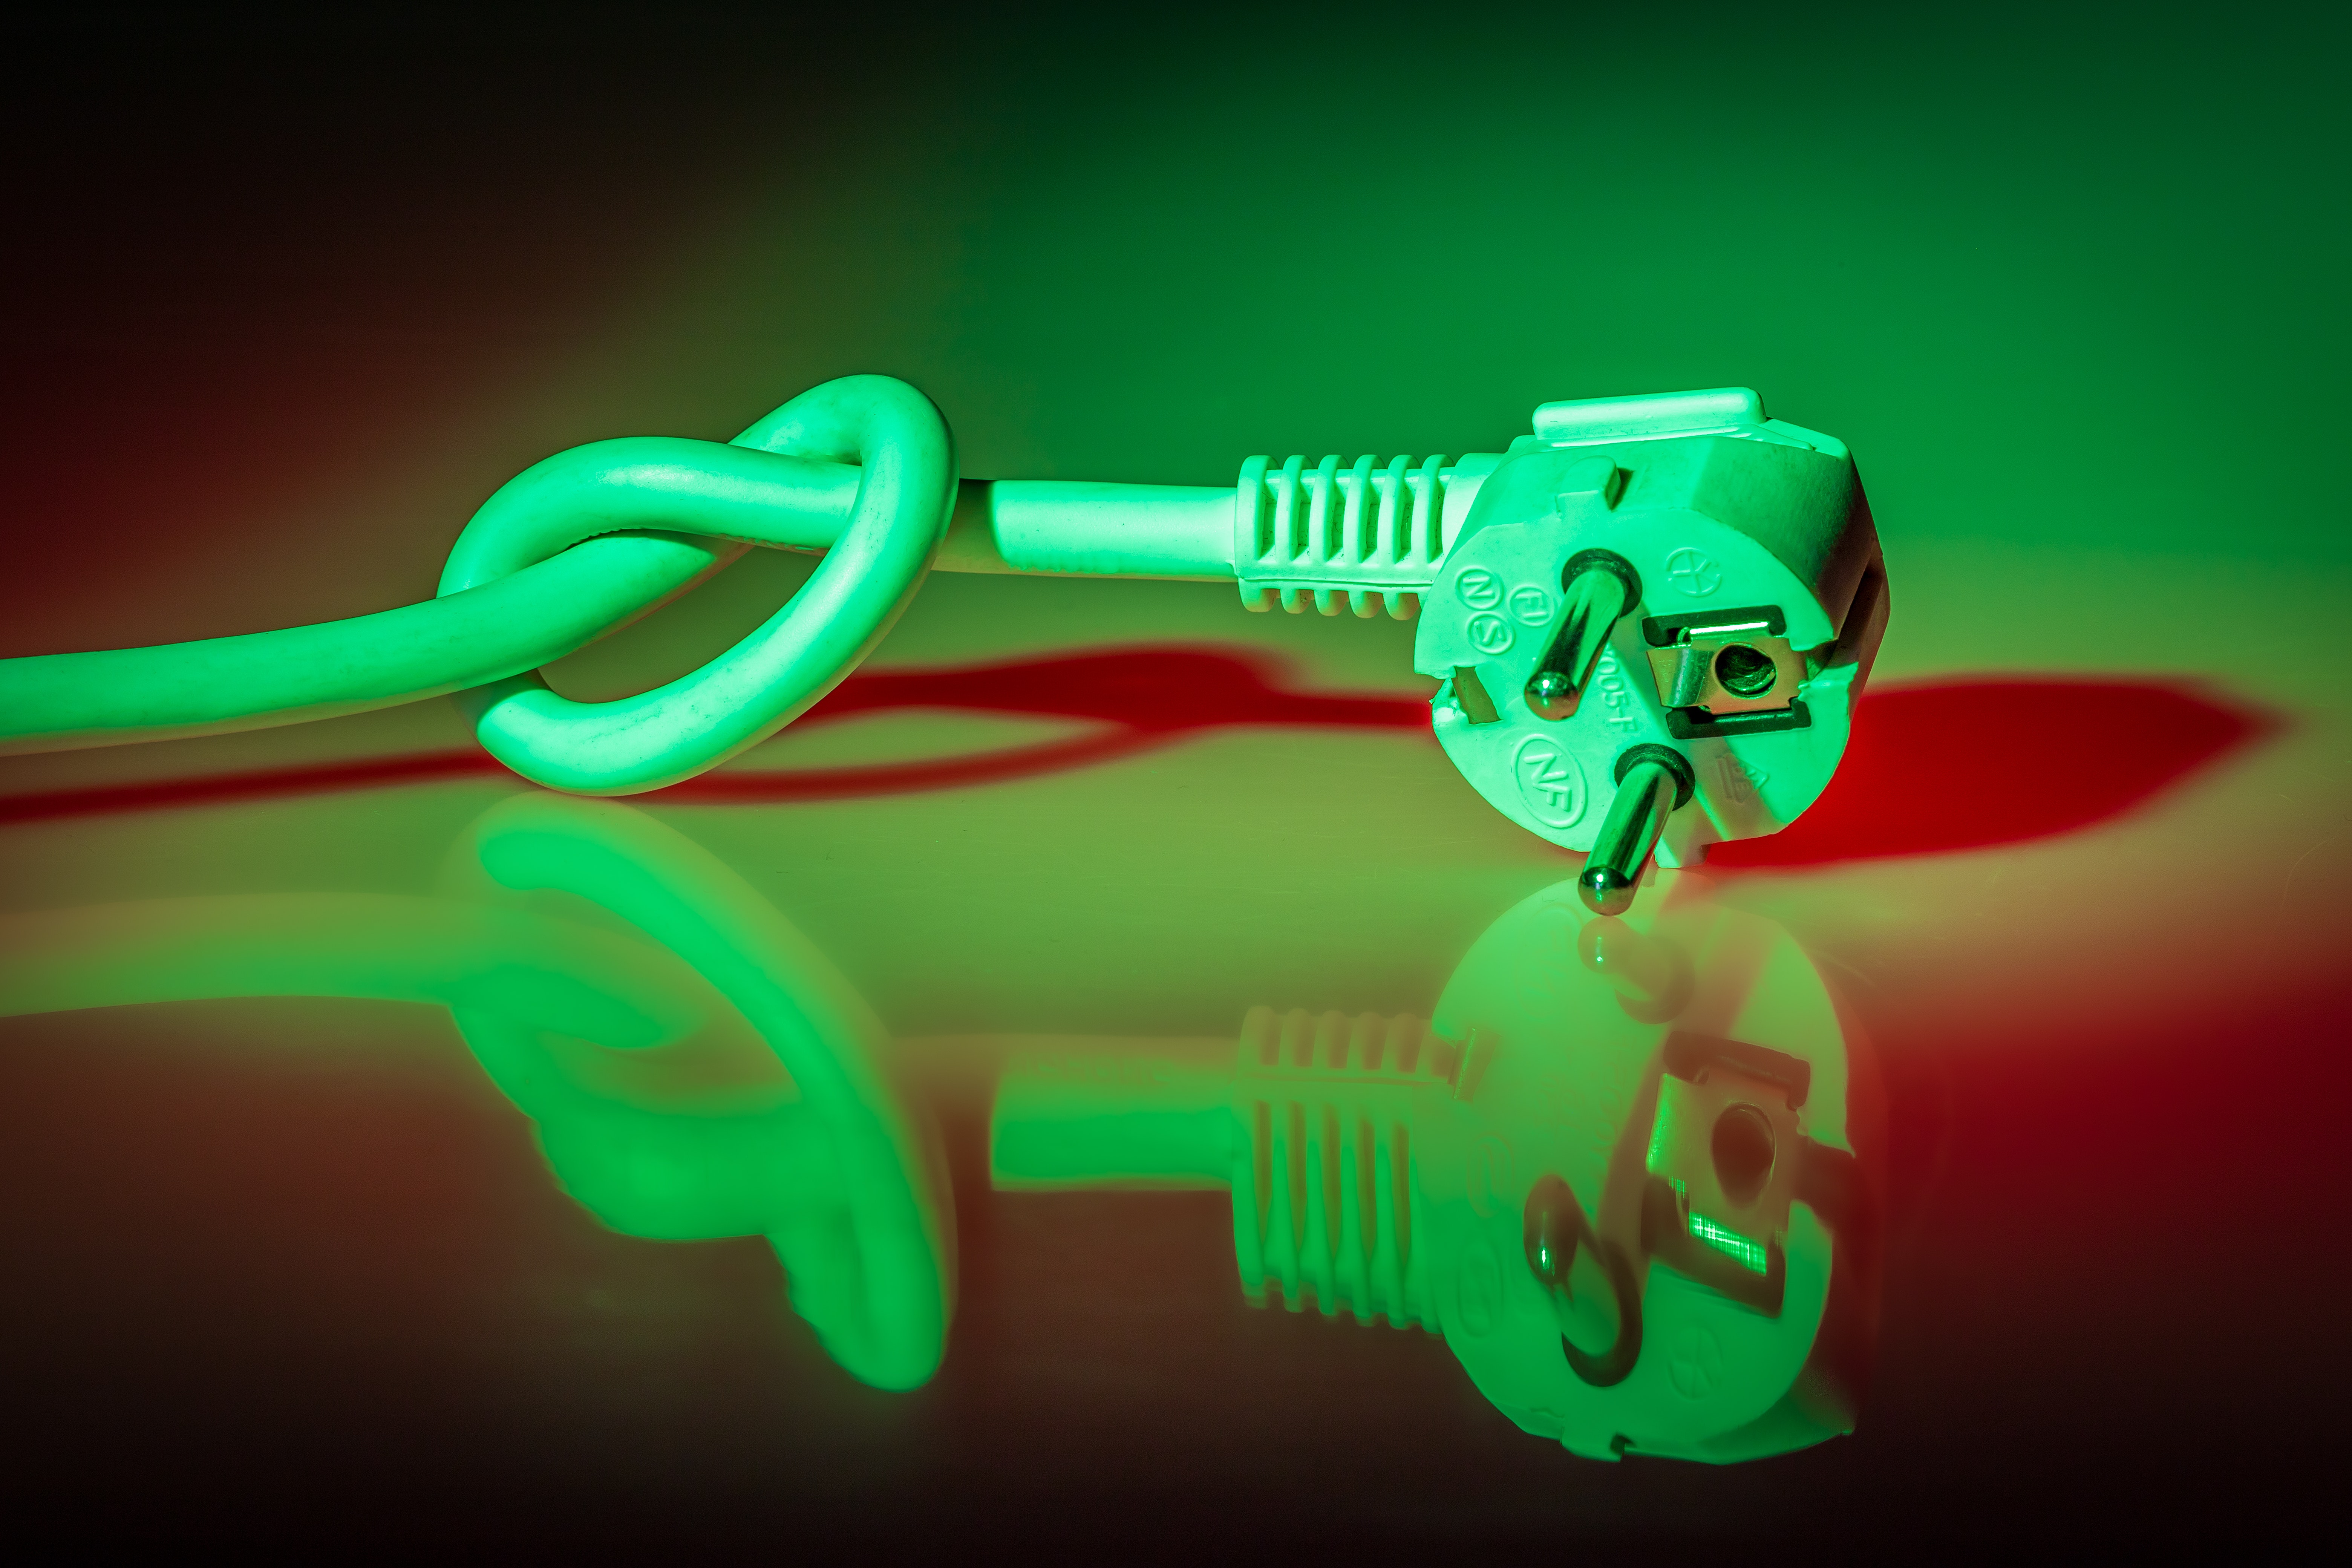
music, lighting, font, musical instrument, gas, art, circle, neon, electric blue, Visual effect lighting, graphics, event, audio equipment, logo, magenta, macro photography, animation, wrist, cable, fashion accessory, graphic design, guitar, wire, symbol, eyewear, neon sign